Kington St Michael

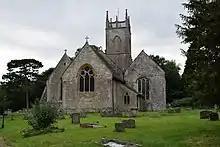
Kington St Michael church

The Church of England parish church of St Michael is Grade II* listed. The rubble stone church has a west tower and a small chancel; in between, the nave and the wide north and south aisles each have a gabled roof. There is evidence of a 12th-century church in the wide chancel arch (much restored) and in the jambs of the south doorway, which have carved capitals.